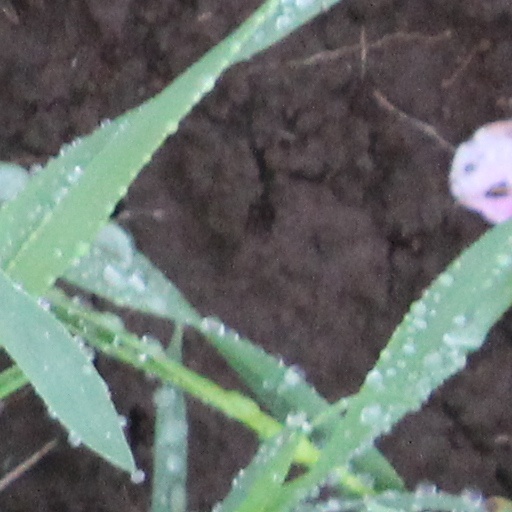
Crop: wheat